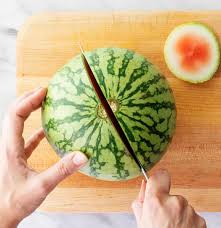
Label: Watermelon